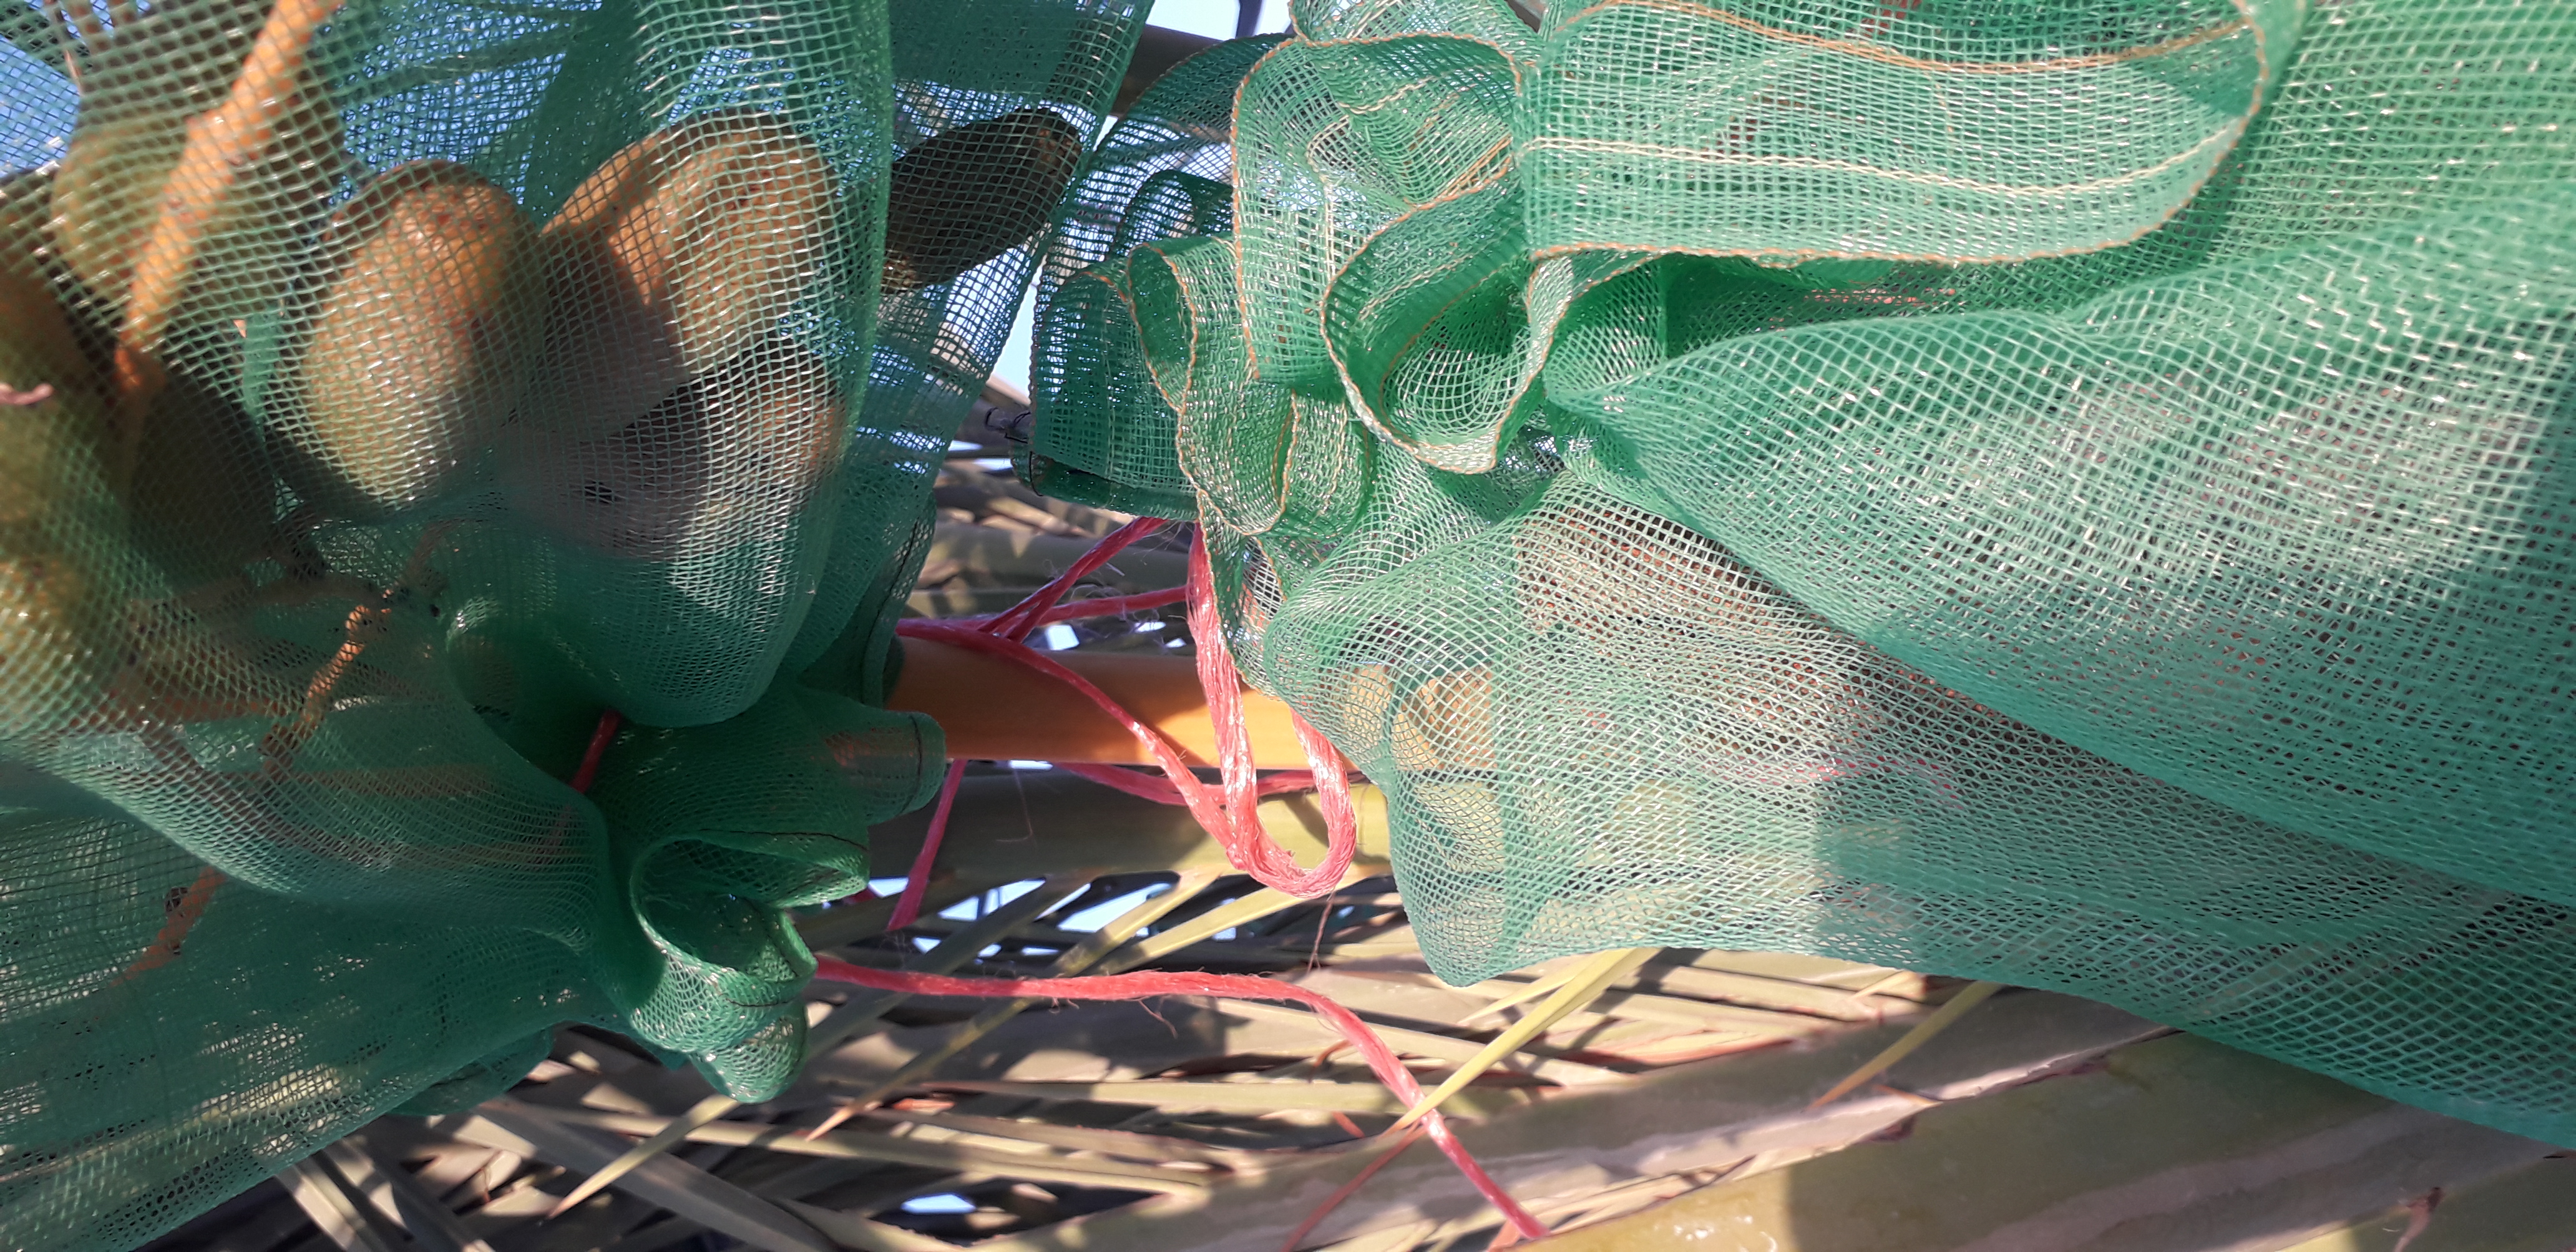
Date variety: Boumajhoul